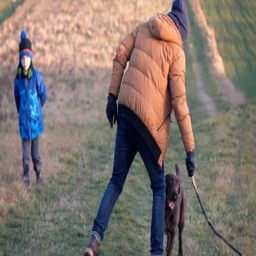
young teenager playing with the dog , super slow motion